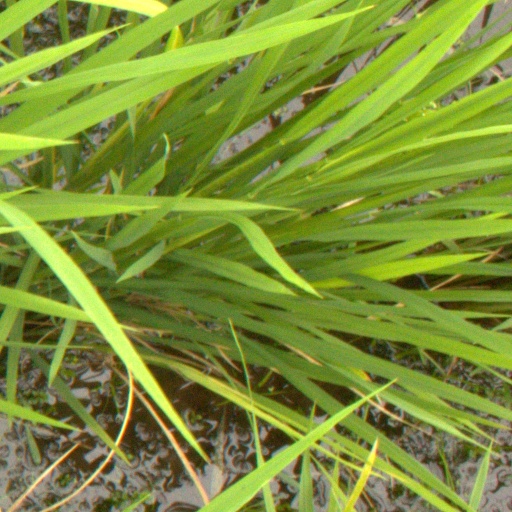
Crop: rice